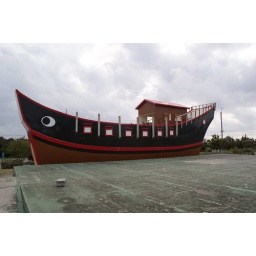
The weird boat building near the Zampa Lighthouse